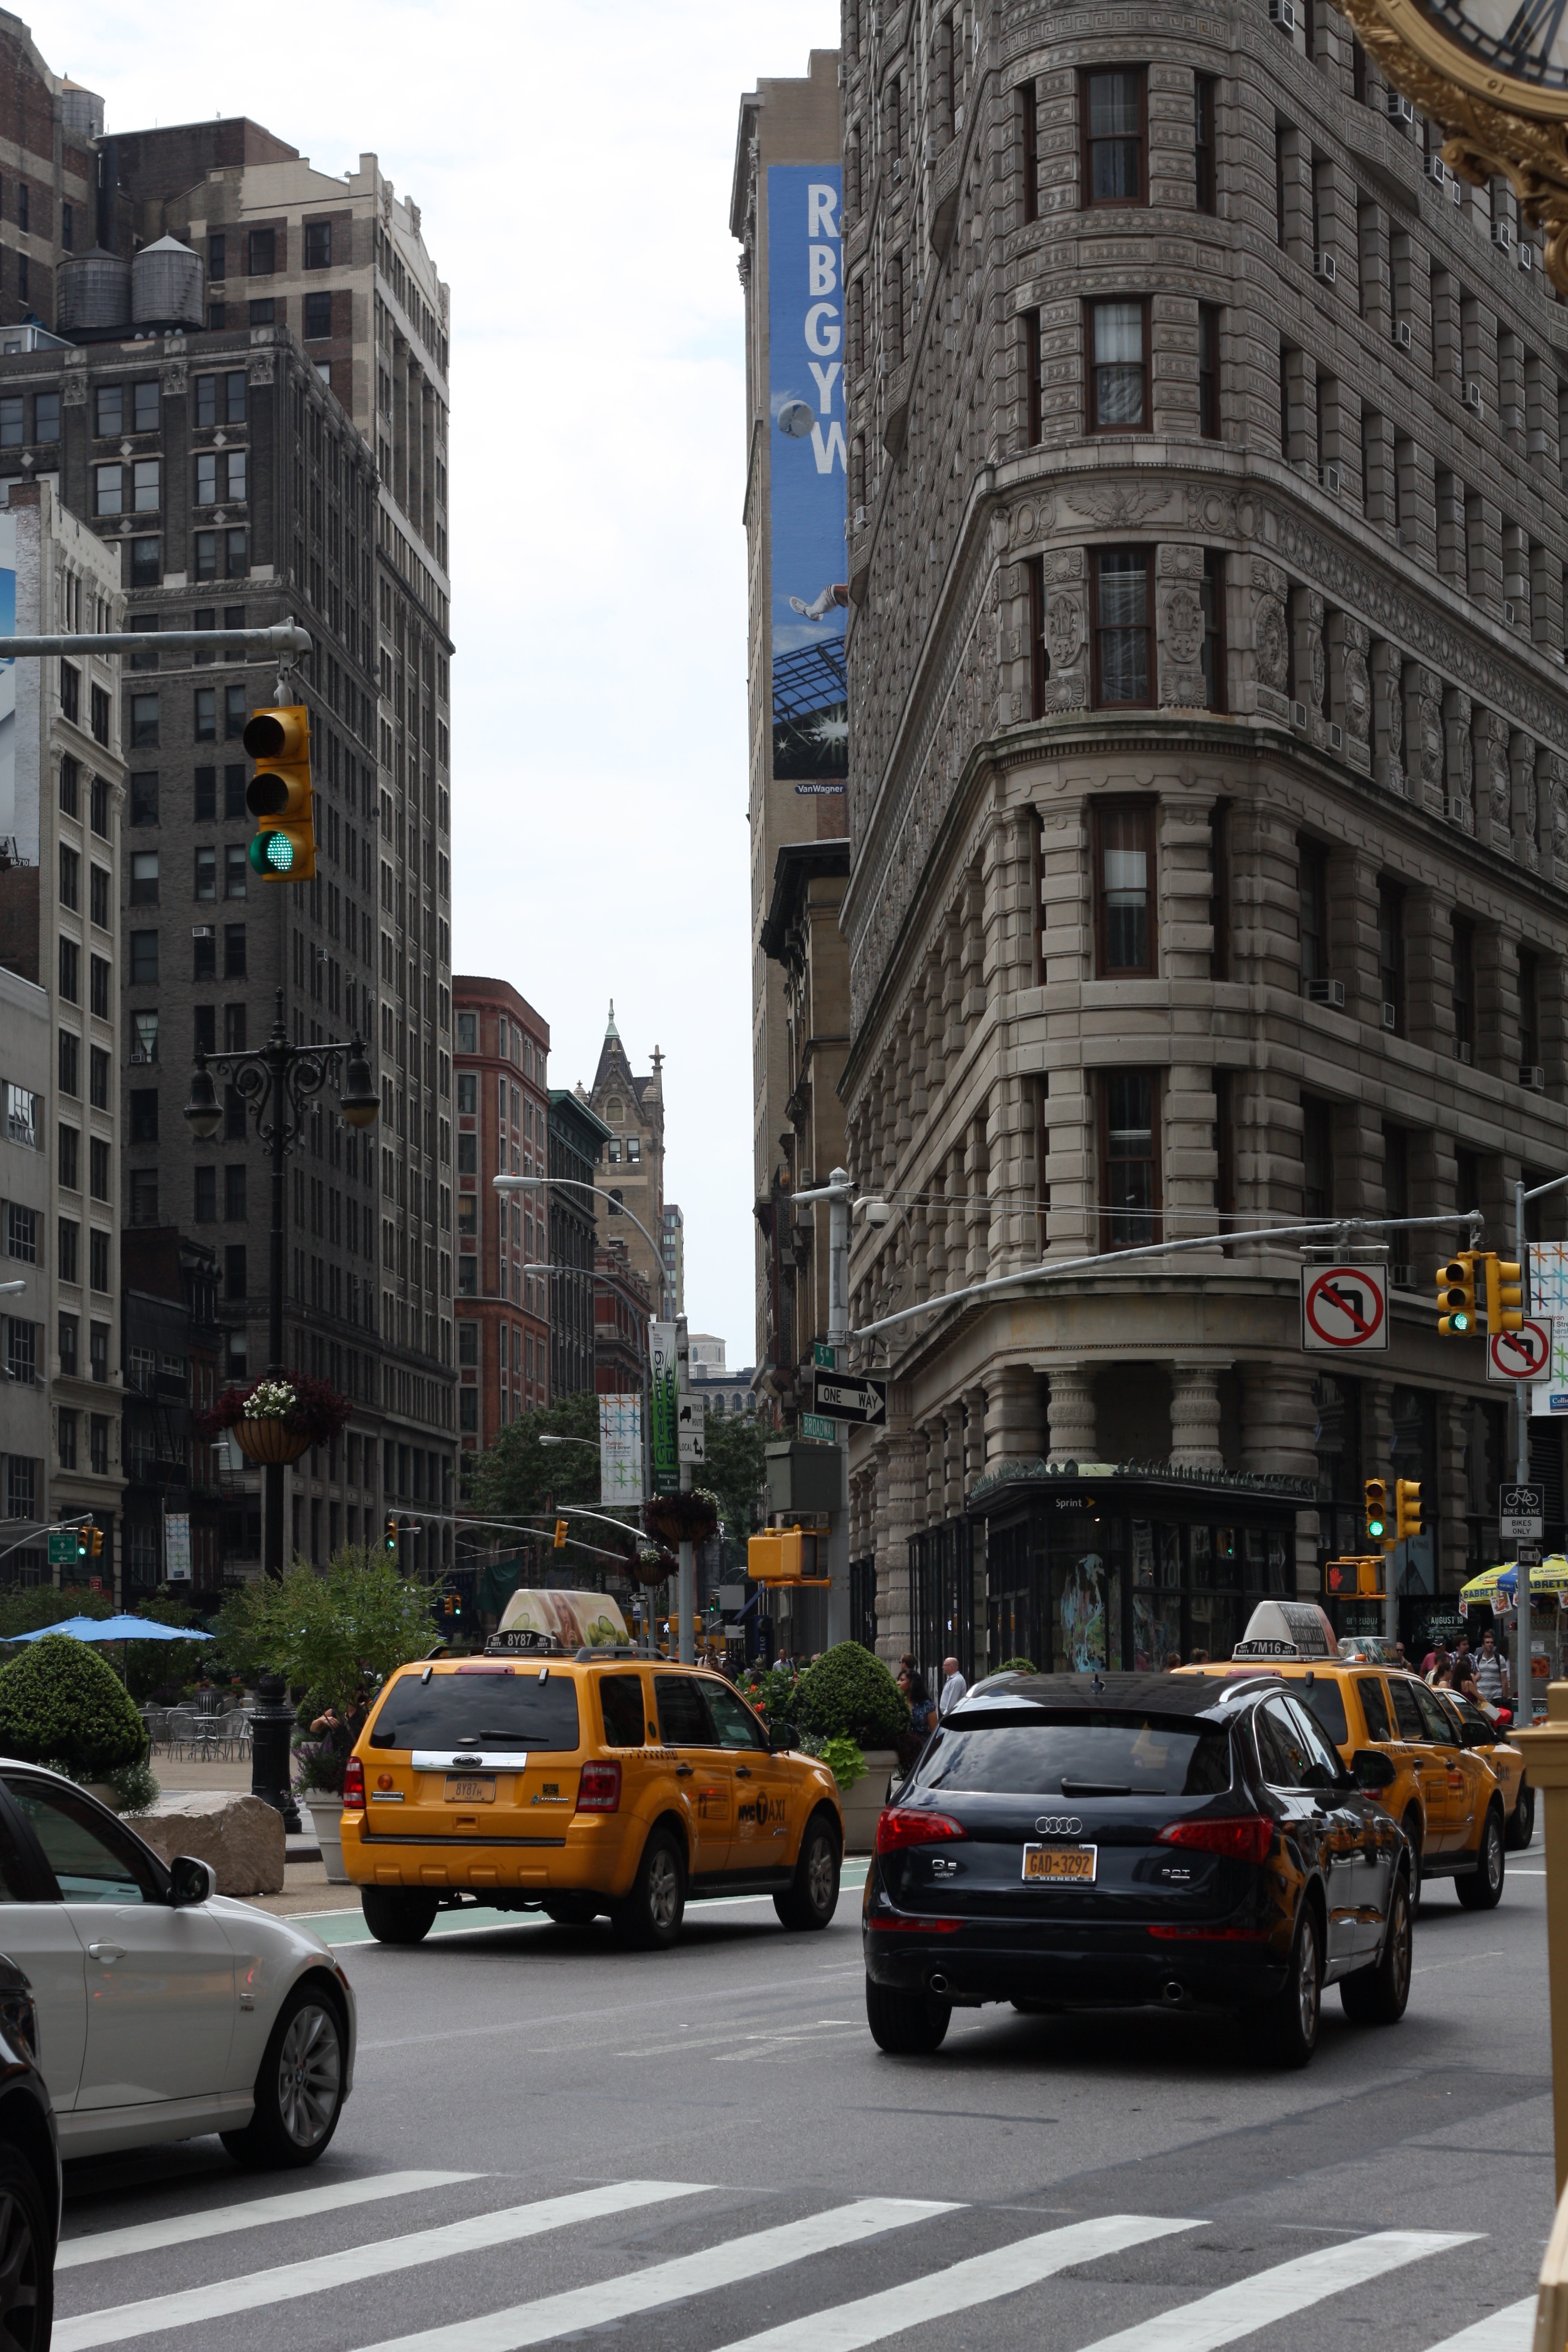
pedestrian, architecture, road, street, town, city, skyscraper, new york, manhattan, cityscape, downtown, vehicle, facade, lane, tower block, public transport, infrastructure, metropolis, neighbourhood, urban area, human settlement, metropolitan area